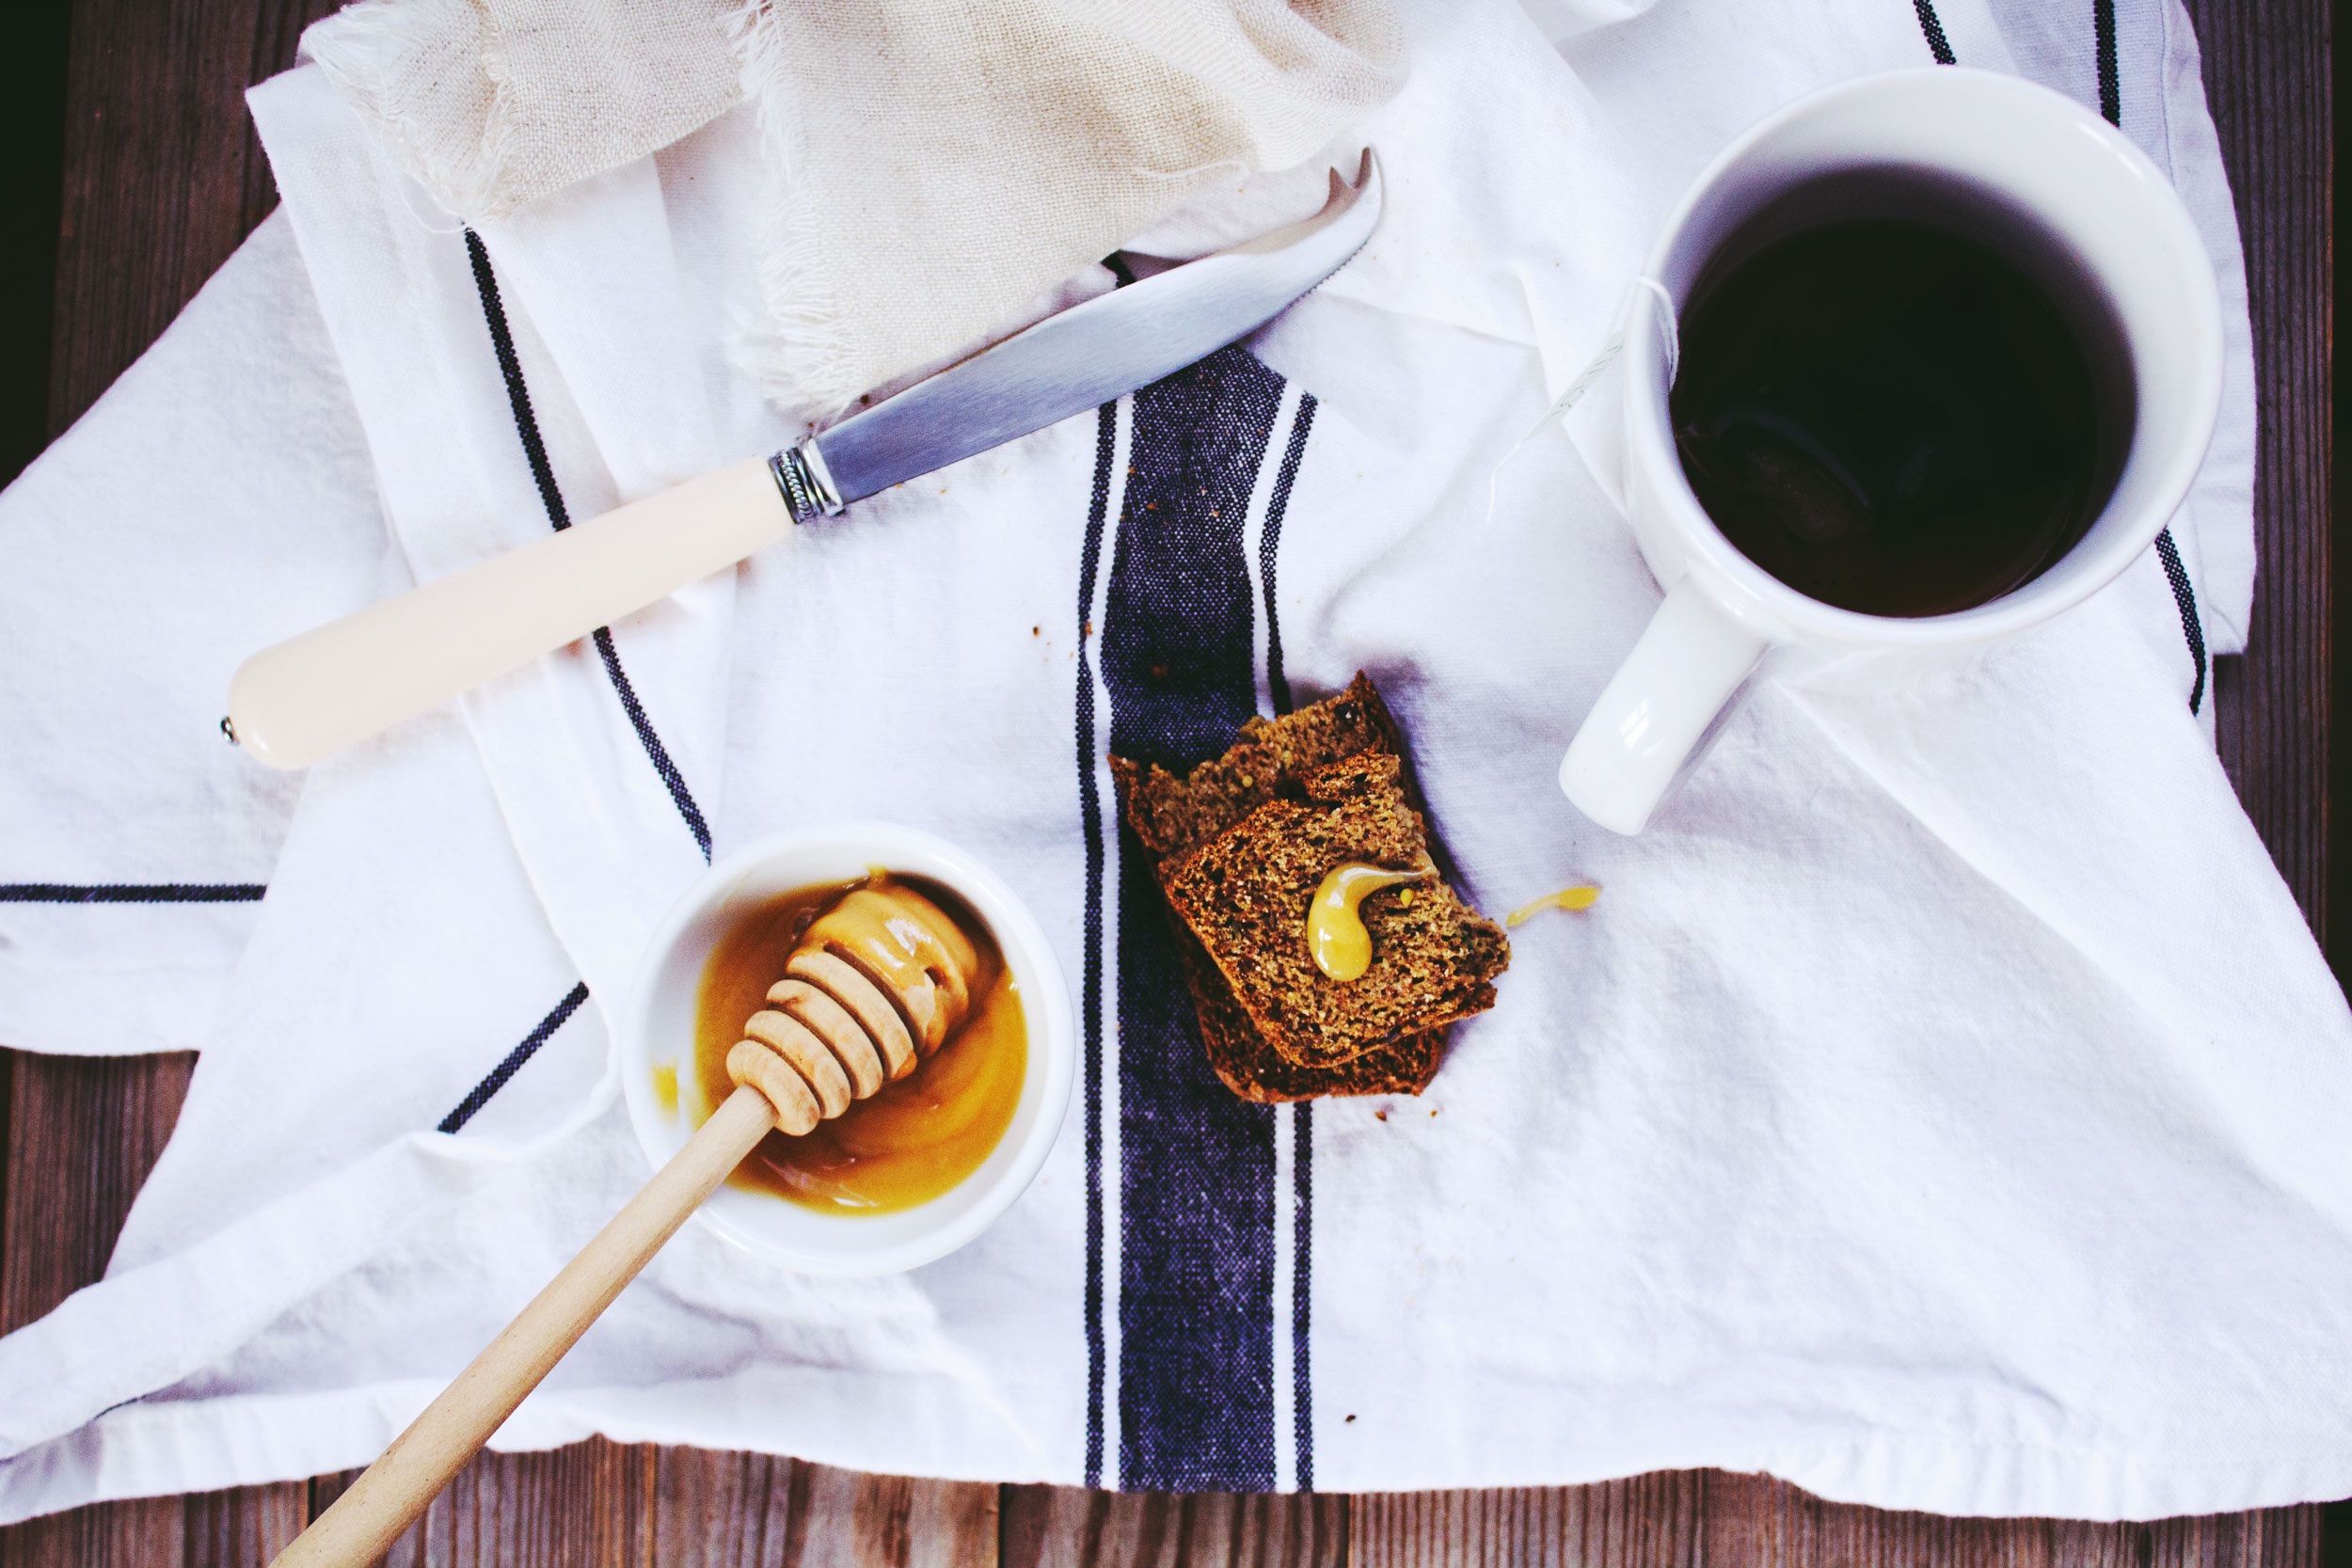
white, tea, honey, cup, spring, clothing, linen, bread, product, dress, costume, t shirt, sense